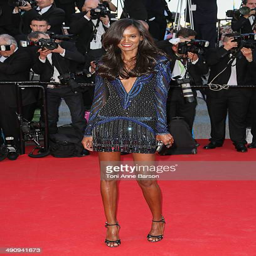
person attends person at festival